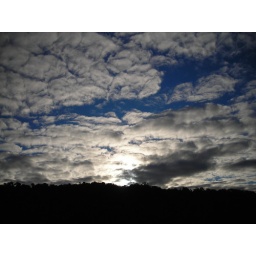
sunset over mountain through cloud